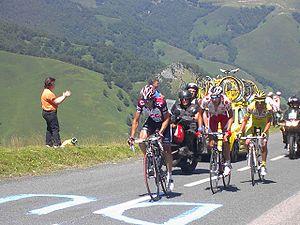
La 16ᵉ étape du Tour de France 2007 a lieu le 25 juillet. Le parcours de 218 km relie Orthez à Gourette - Col d'Aubisque.
Le port de Larrau, ou Uthurzéhétako-Lépoua en basque, ou encore Puerto de Larrau en espagnol, est un col de montagne des Pyrénées, situé sur la frontière franco-espagnole, entre le département des Pyrénées-Atlantiques au nord et la communauté forale de Navarre au sud.